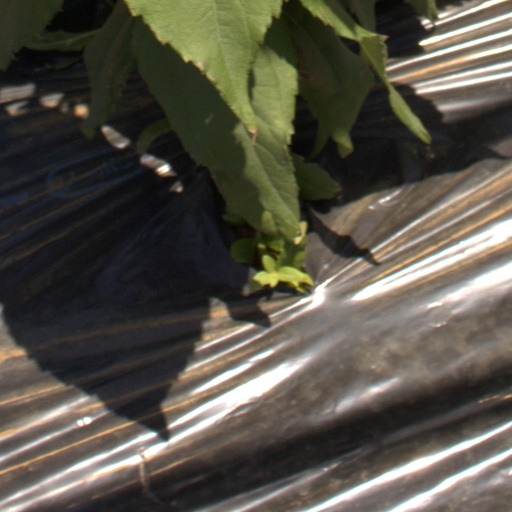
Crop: Jerusalem artichoke